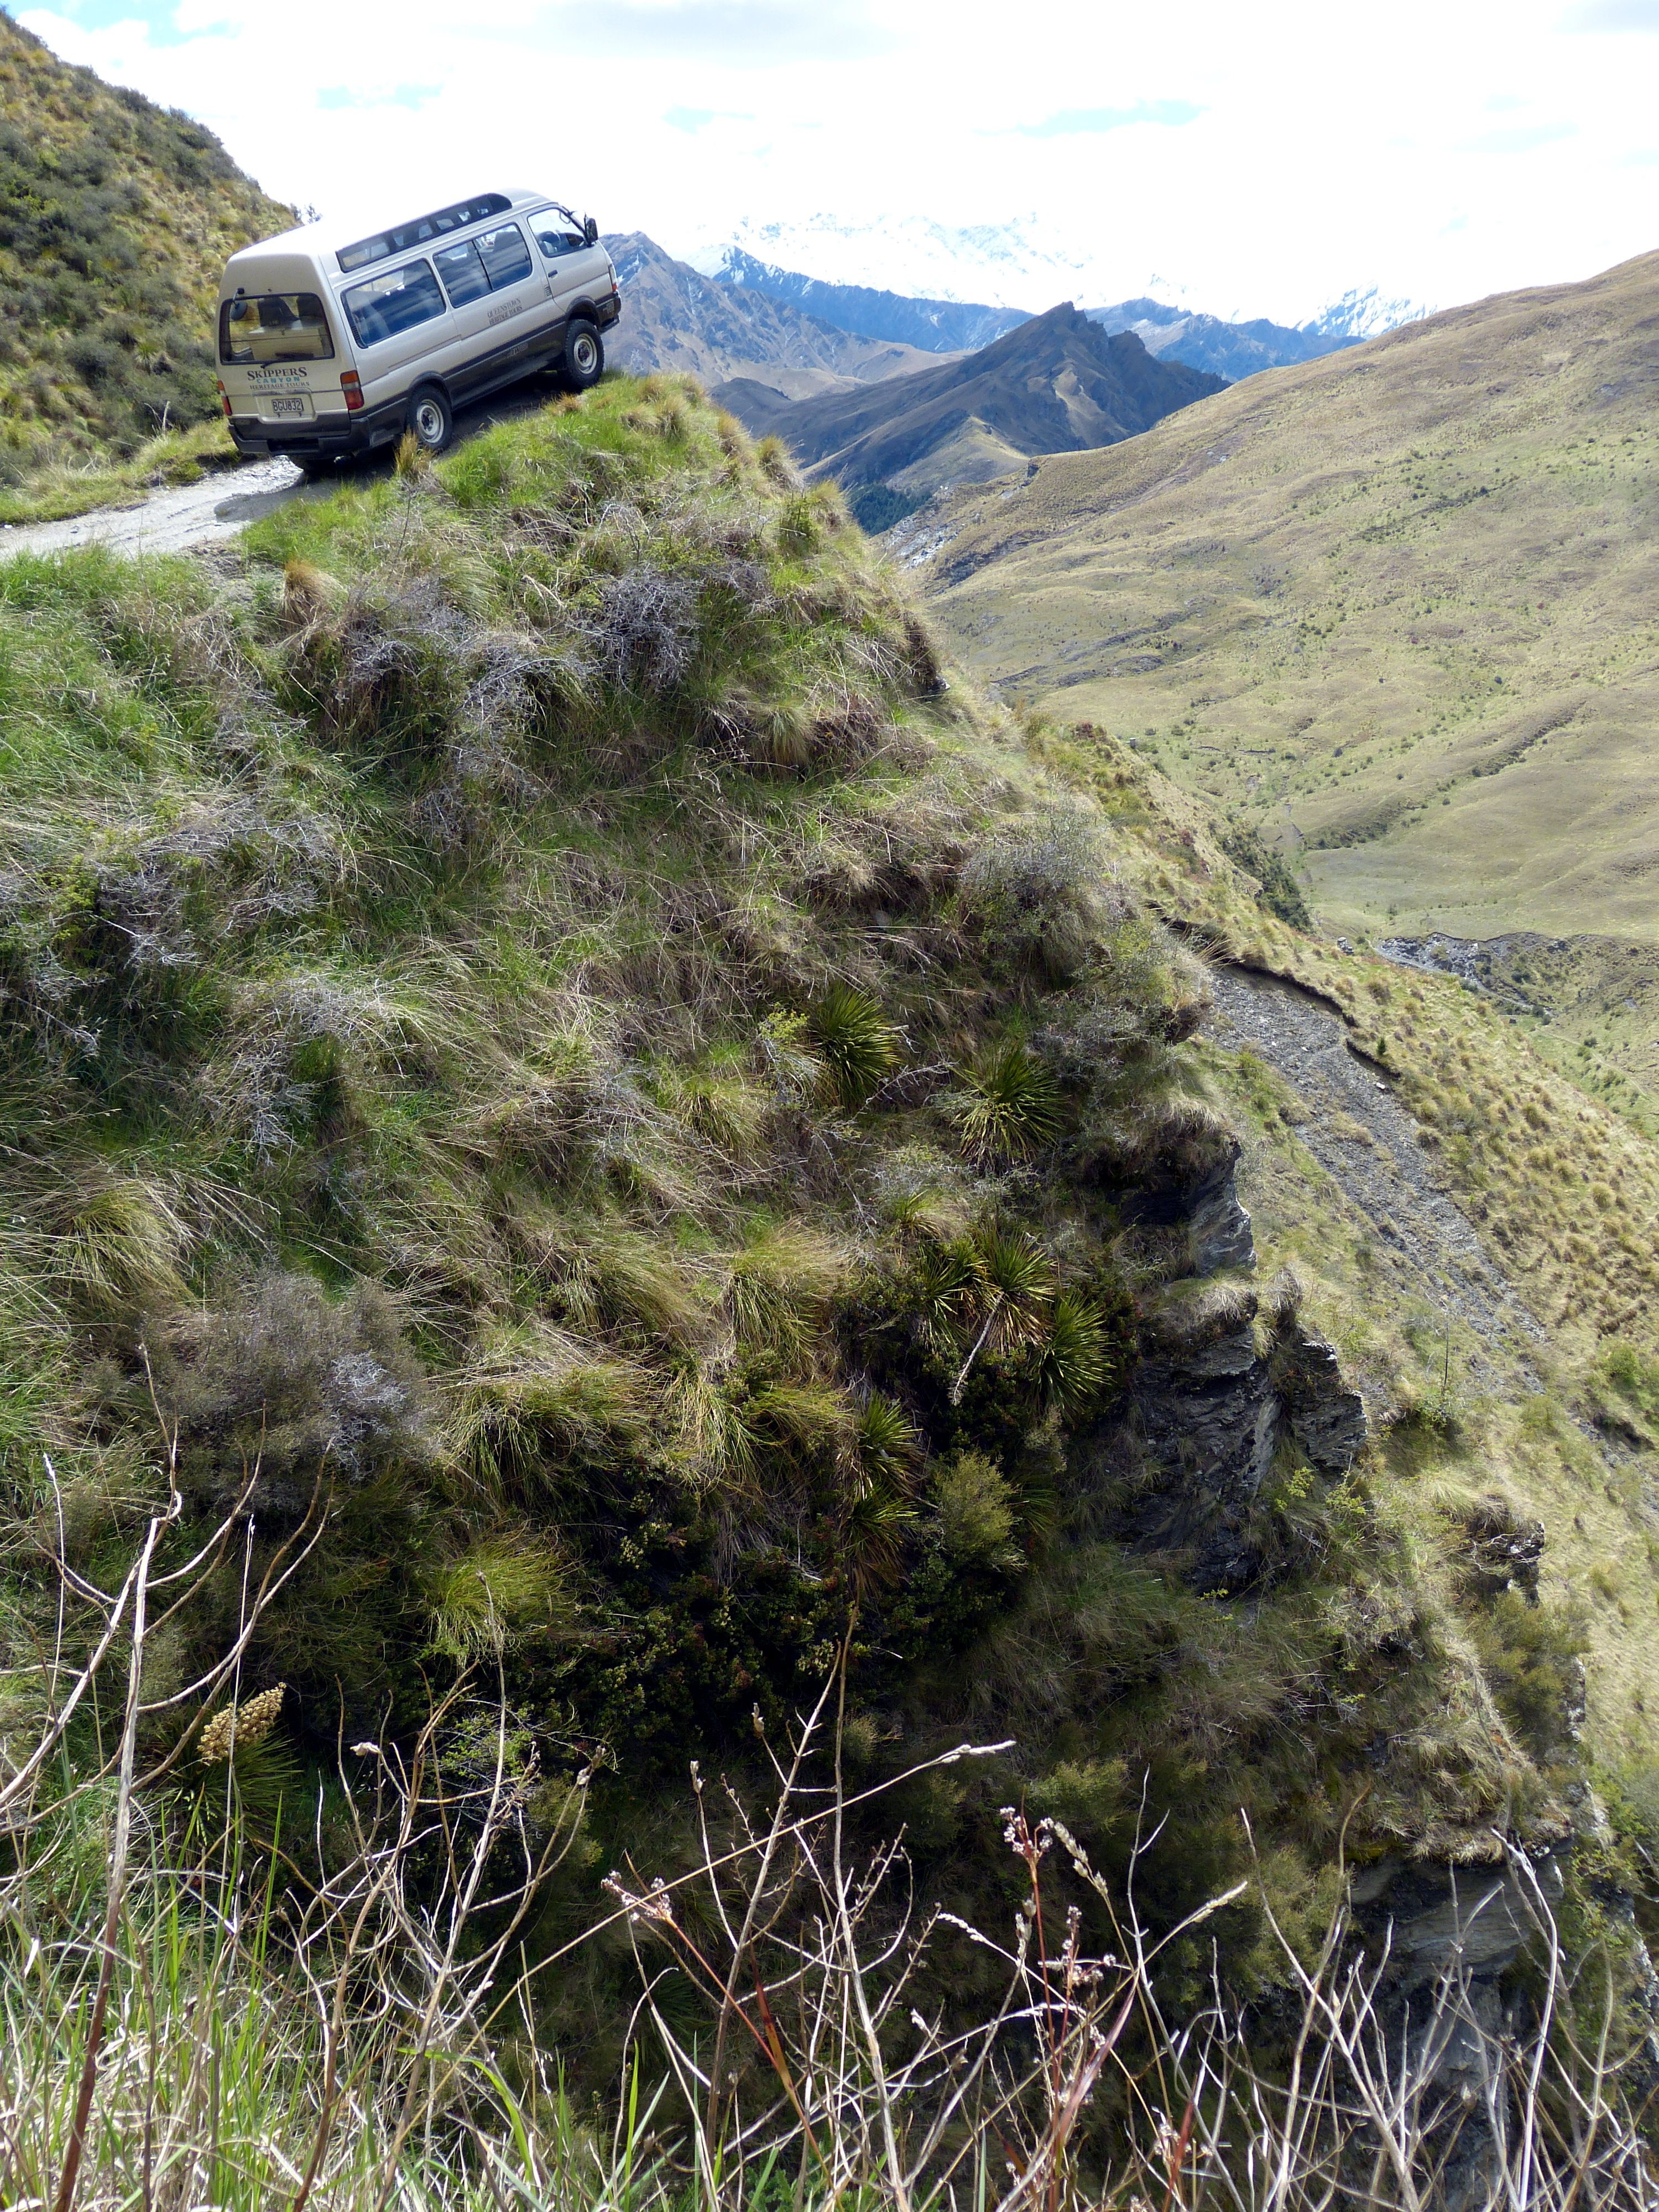
landscape, nature, wilderness, walking, mountain, trail, valley, mountain range, cliff, slope, auto, steep, tourism, terrain, ridge, bus, geology, mountains, outlook, new zealand, plateau, fell, queenstown, ecosystem, dangerous, landform, abyss, south island, mountain pass, mountainous landforms, geological phenomenon